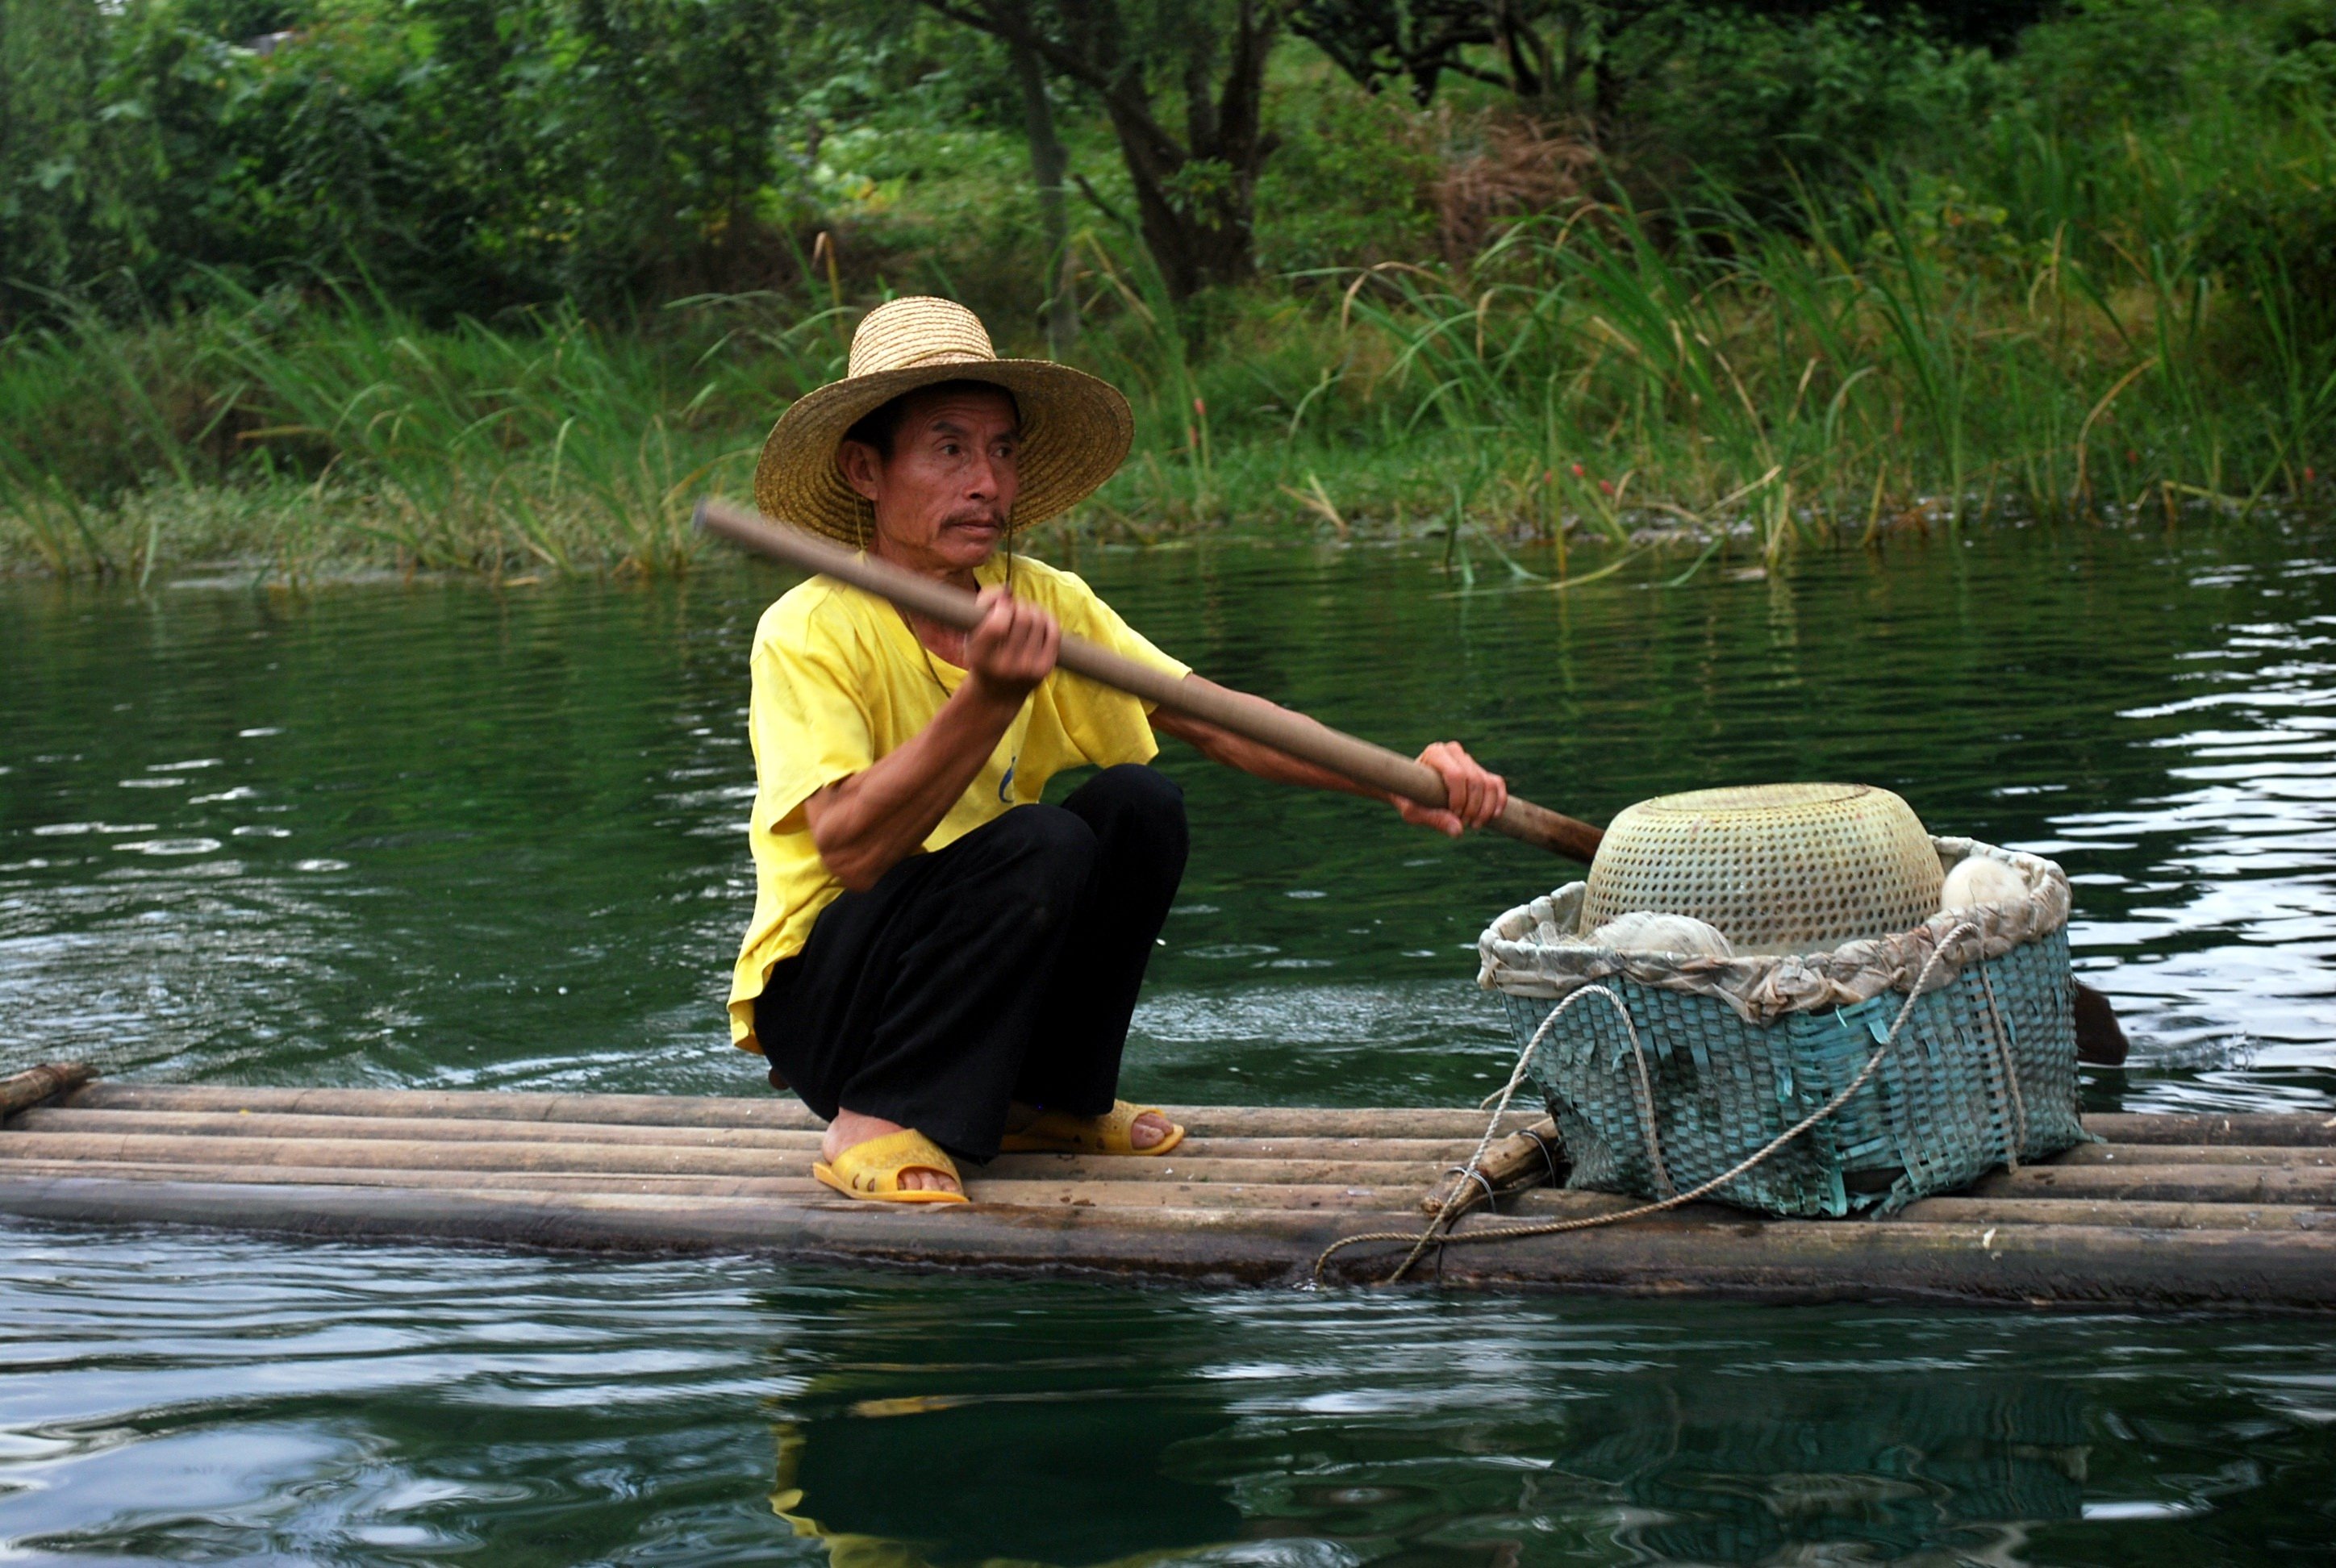
man, boat, river, pond, chinese, fisherman, navigate, float, rowing, recreational fishing, boater